Sky position (RA, Dec in degrees): 218.387, -3.027
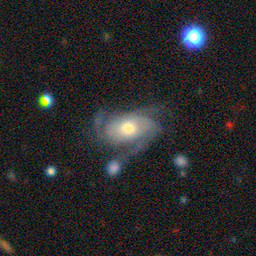
Galaxy morphology: Unbarred Loose Spiral Galaxies